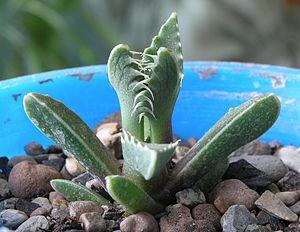
Faucaria est un genre botanique d'environ 33 espèces de plantes succulentes tropicales à fleurs de la famille des Aizoaceae.